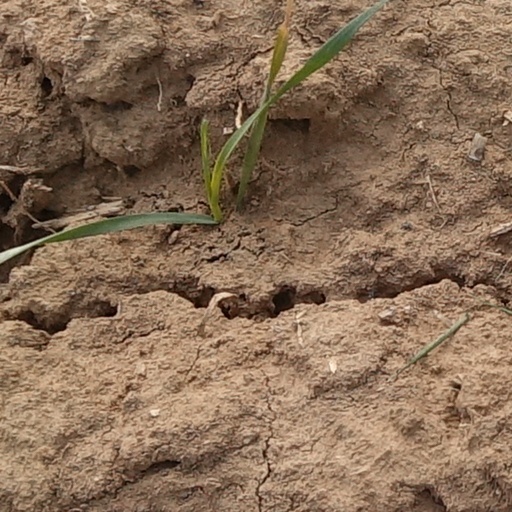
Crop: wheat